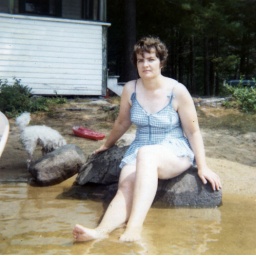
Dot sitting on a rock by Cottage #9 at Ayers Lake. 1970